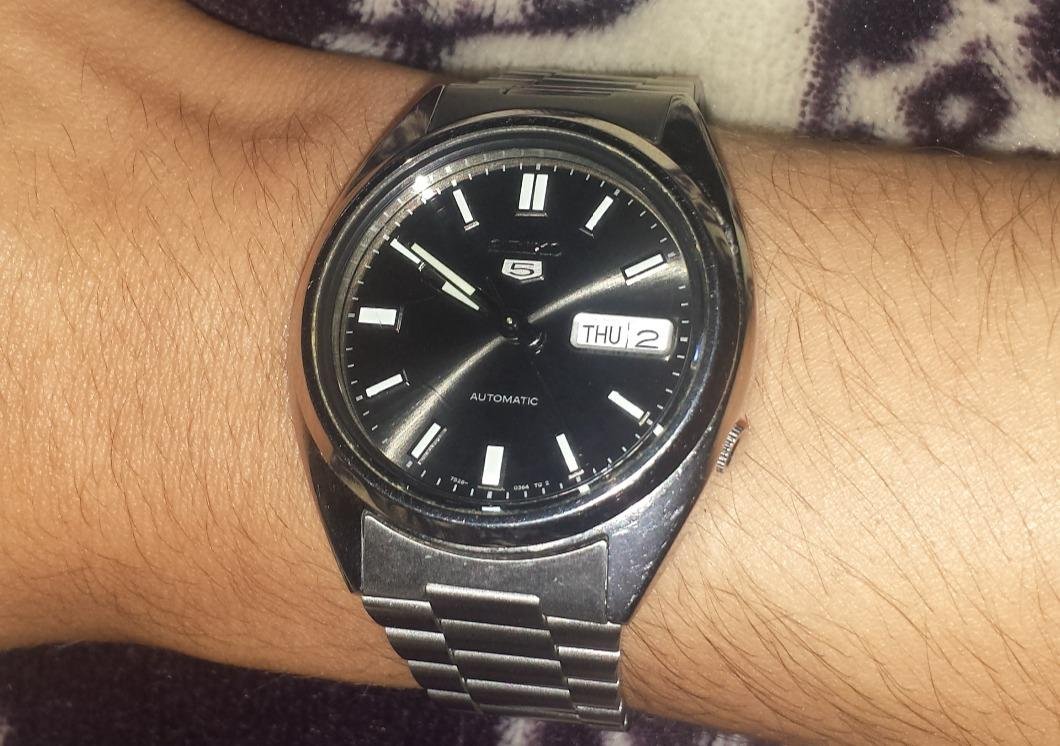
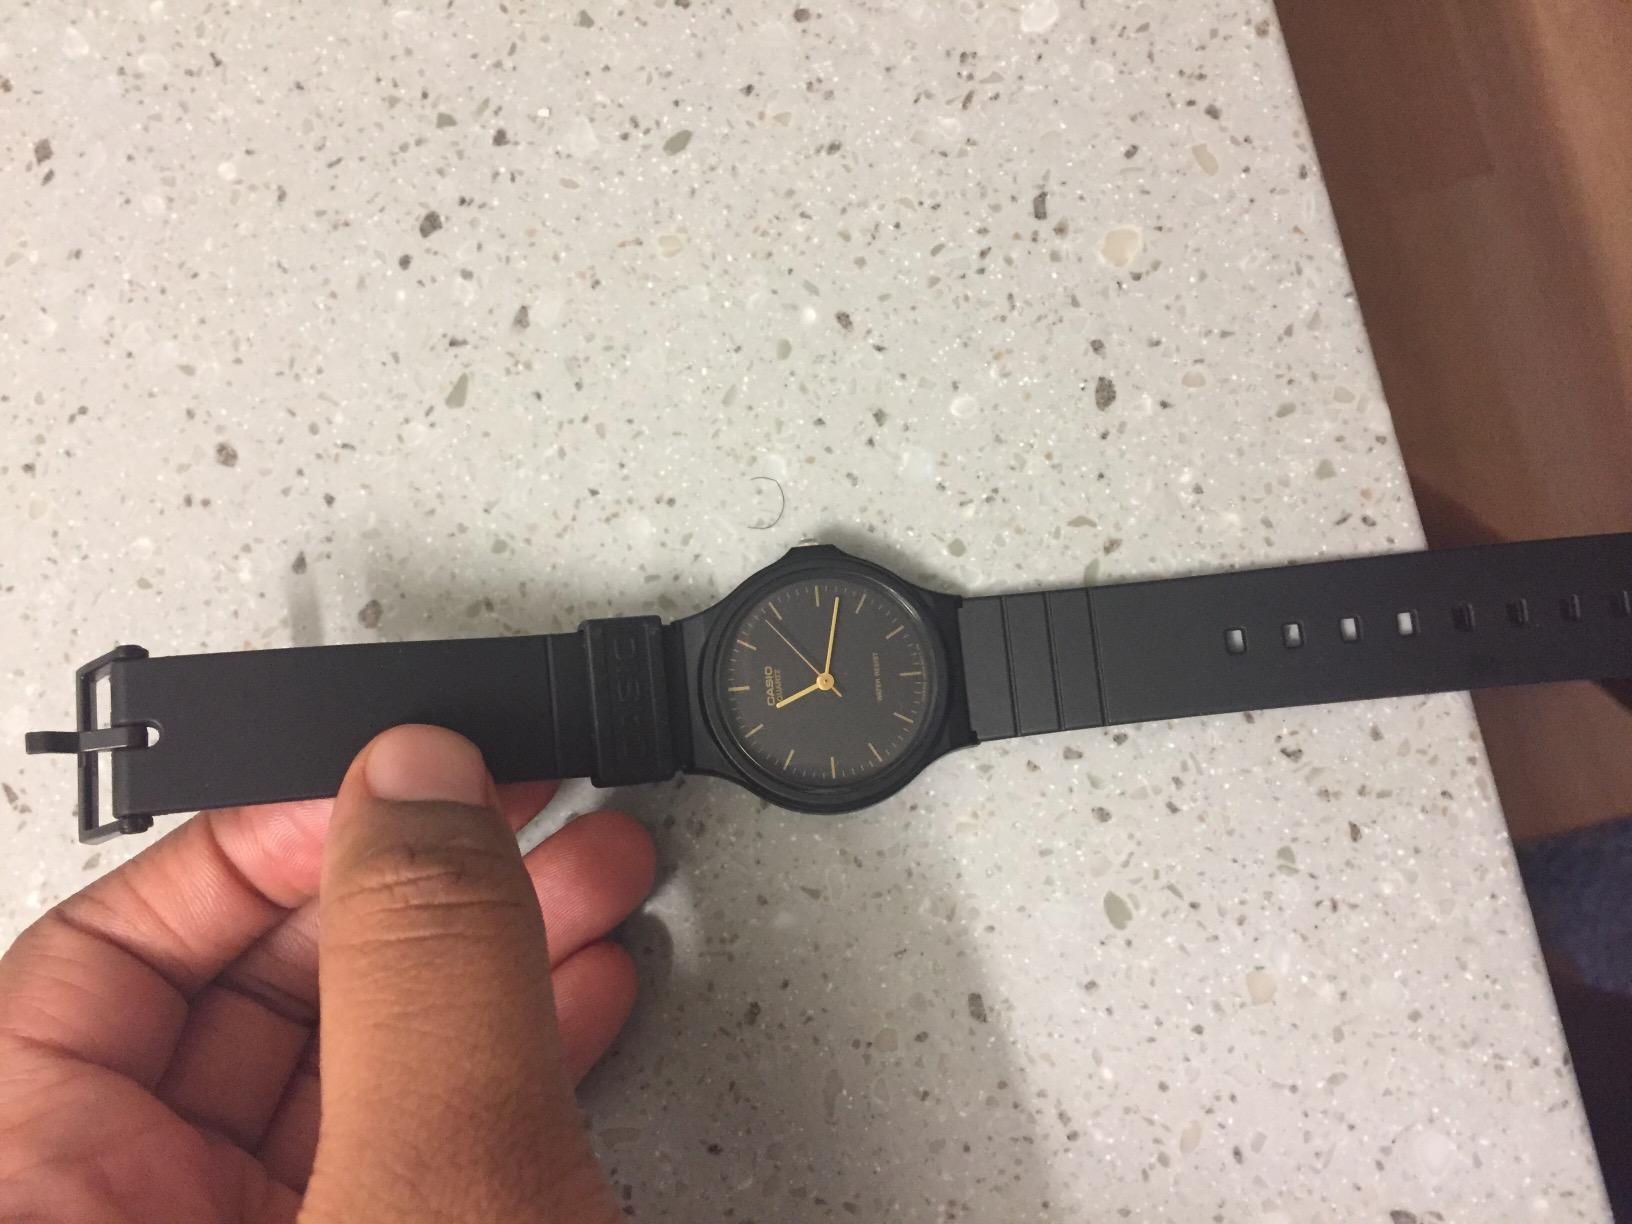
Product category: accessories_watch
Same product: no